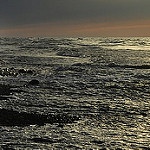
Label: sea